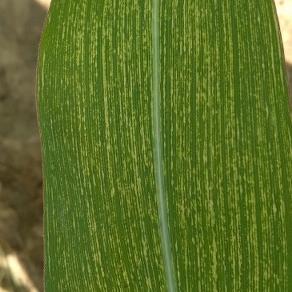
Crop: Maize
Condition: stripe-d